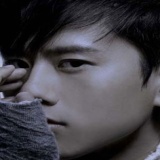
ca sĩ Trương Kiệt